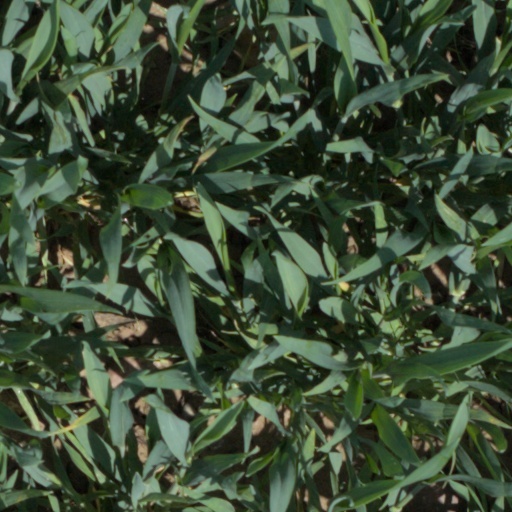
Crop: wheat